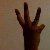
The image shows a hand gesture representing the number 6 in Indian Sign Language.